Fitzpatrick Building

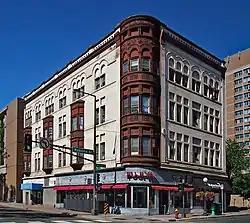

The Fitzpatrick Building in Saint Paul, Minnesota, United States, is an 1890 Queen Anne style commercial building featuring corner turret and pressed-metal relief. It is listed on the National Register of Historic Places.